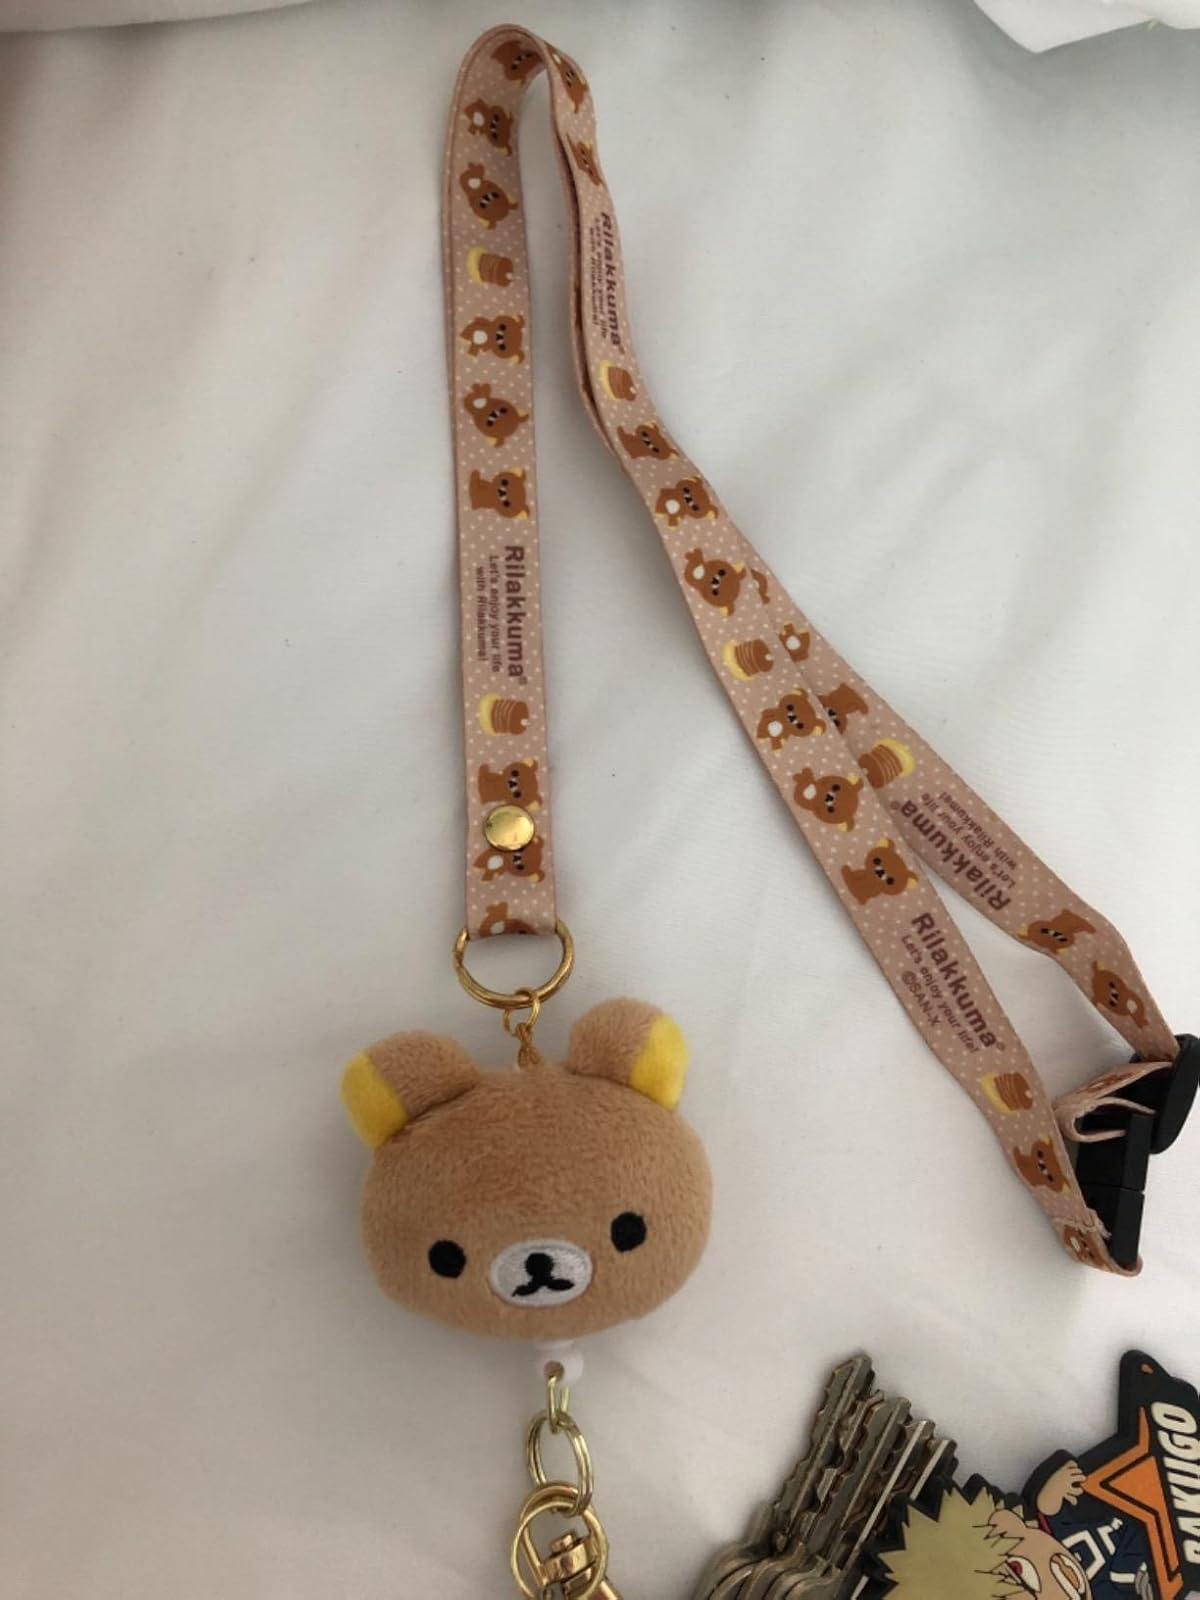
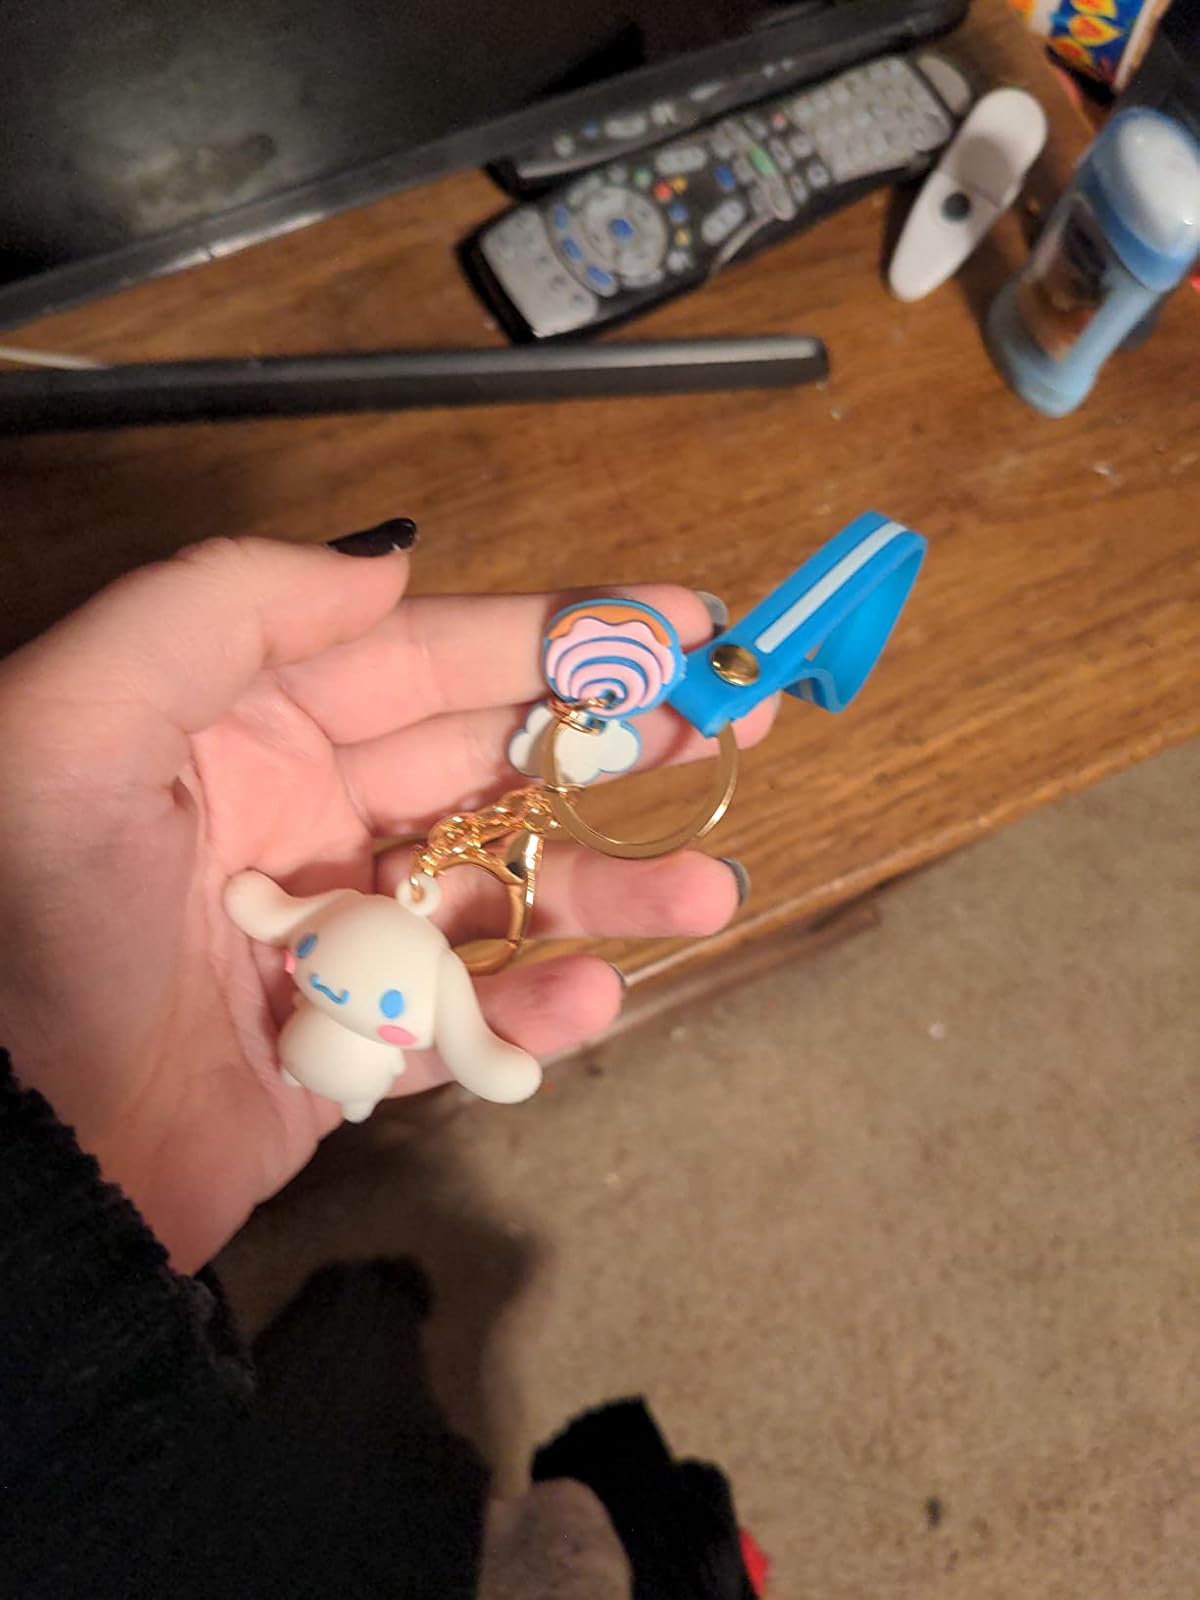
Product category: accessories_keychain
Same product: no